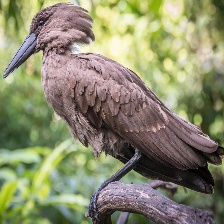
Species: HAMERKOP
Scientific name: SCOPUS UMBRETTA